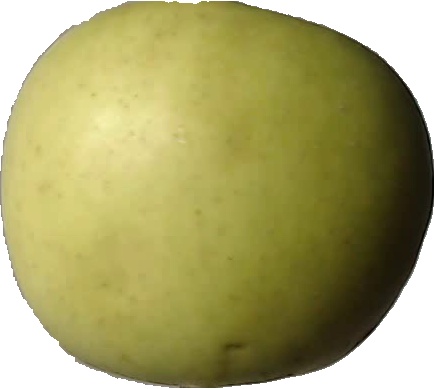
Label: apple_golden_3